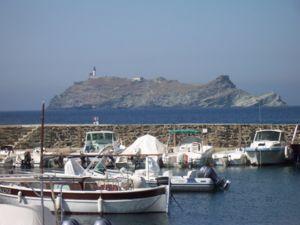
Le bord de mer corse n'est pas partout accessible par route, tant s'en faut. Mais plusieurs routes en suivent de larges fragments, et d'autres s'en approchent dans des culs-de-sac parfois longs de dizaines de kilomètres. Mises bout à bout, ces routes du bord de mer corse totalisent plus de 600 kilomètres, arpentant les environs des 1 047 kilomètres de littoral de l'île.
Ersa est une commune française située dans la circonscription départementale de la Haute-Corse et le territoire de la collectivité de Corse. Elle appartient à l'ancienne piève de Luri, dans le Cap Corse.
Le Cap Corse est une péninsule située au nord-est de la Corse. Ses habitants sont appelés Capcorsins.